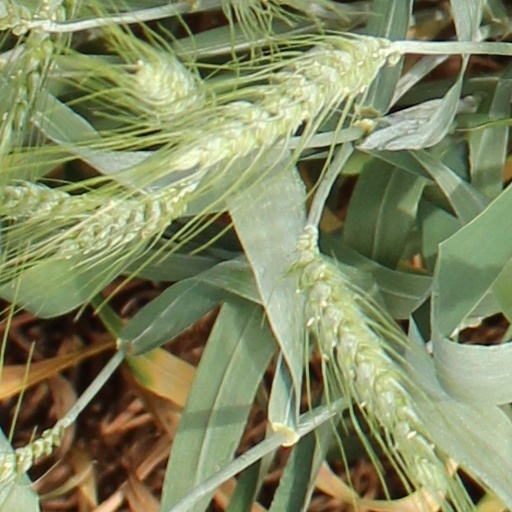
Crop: wheat